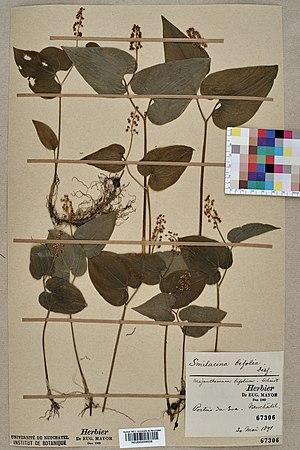
Spécimen de plante séchée et pressée de l'espèce fr:Maianthemum bifolium